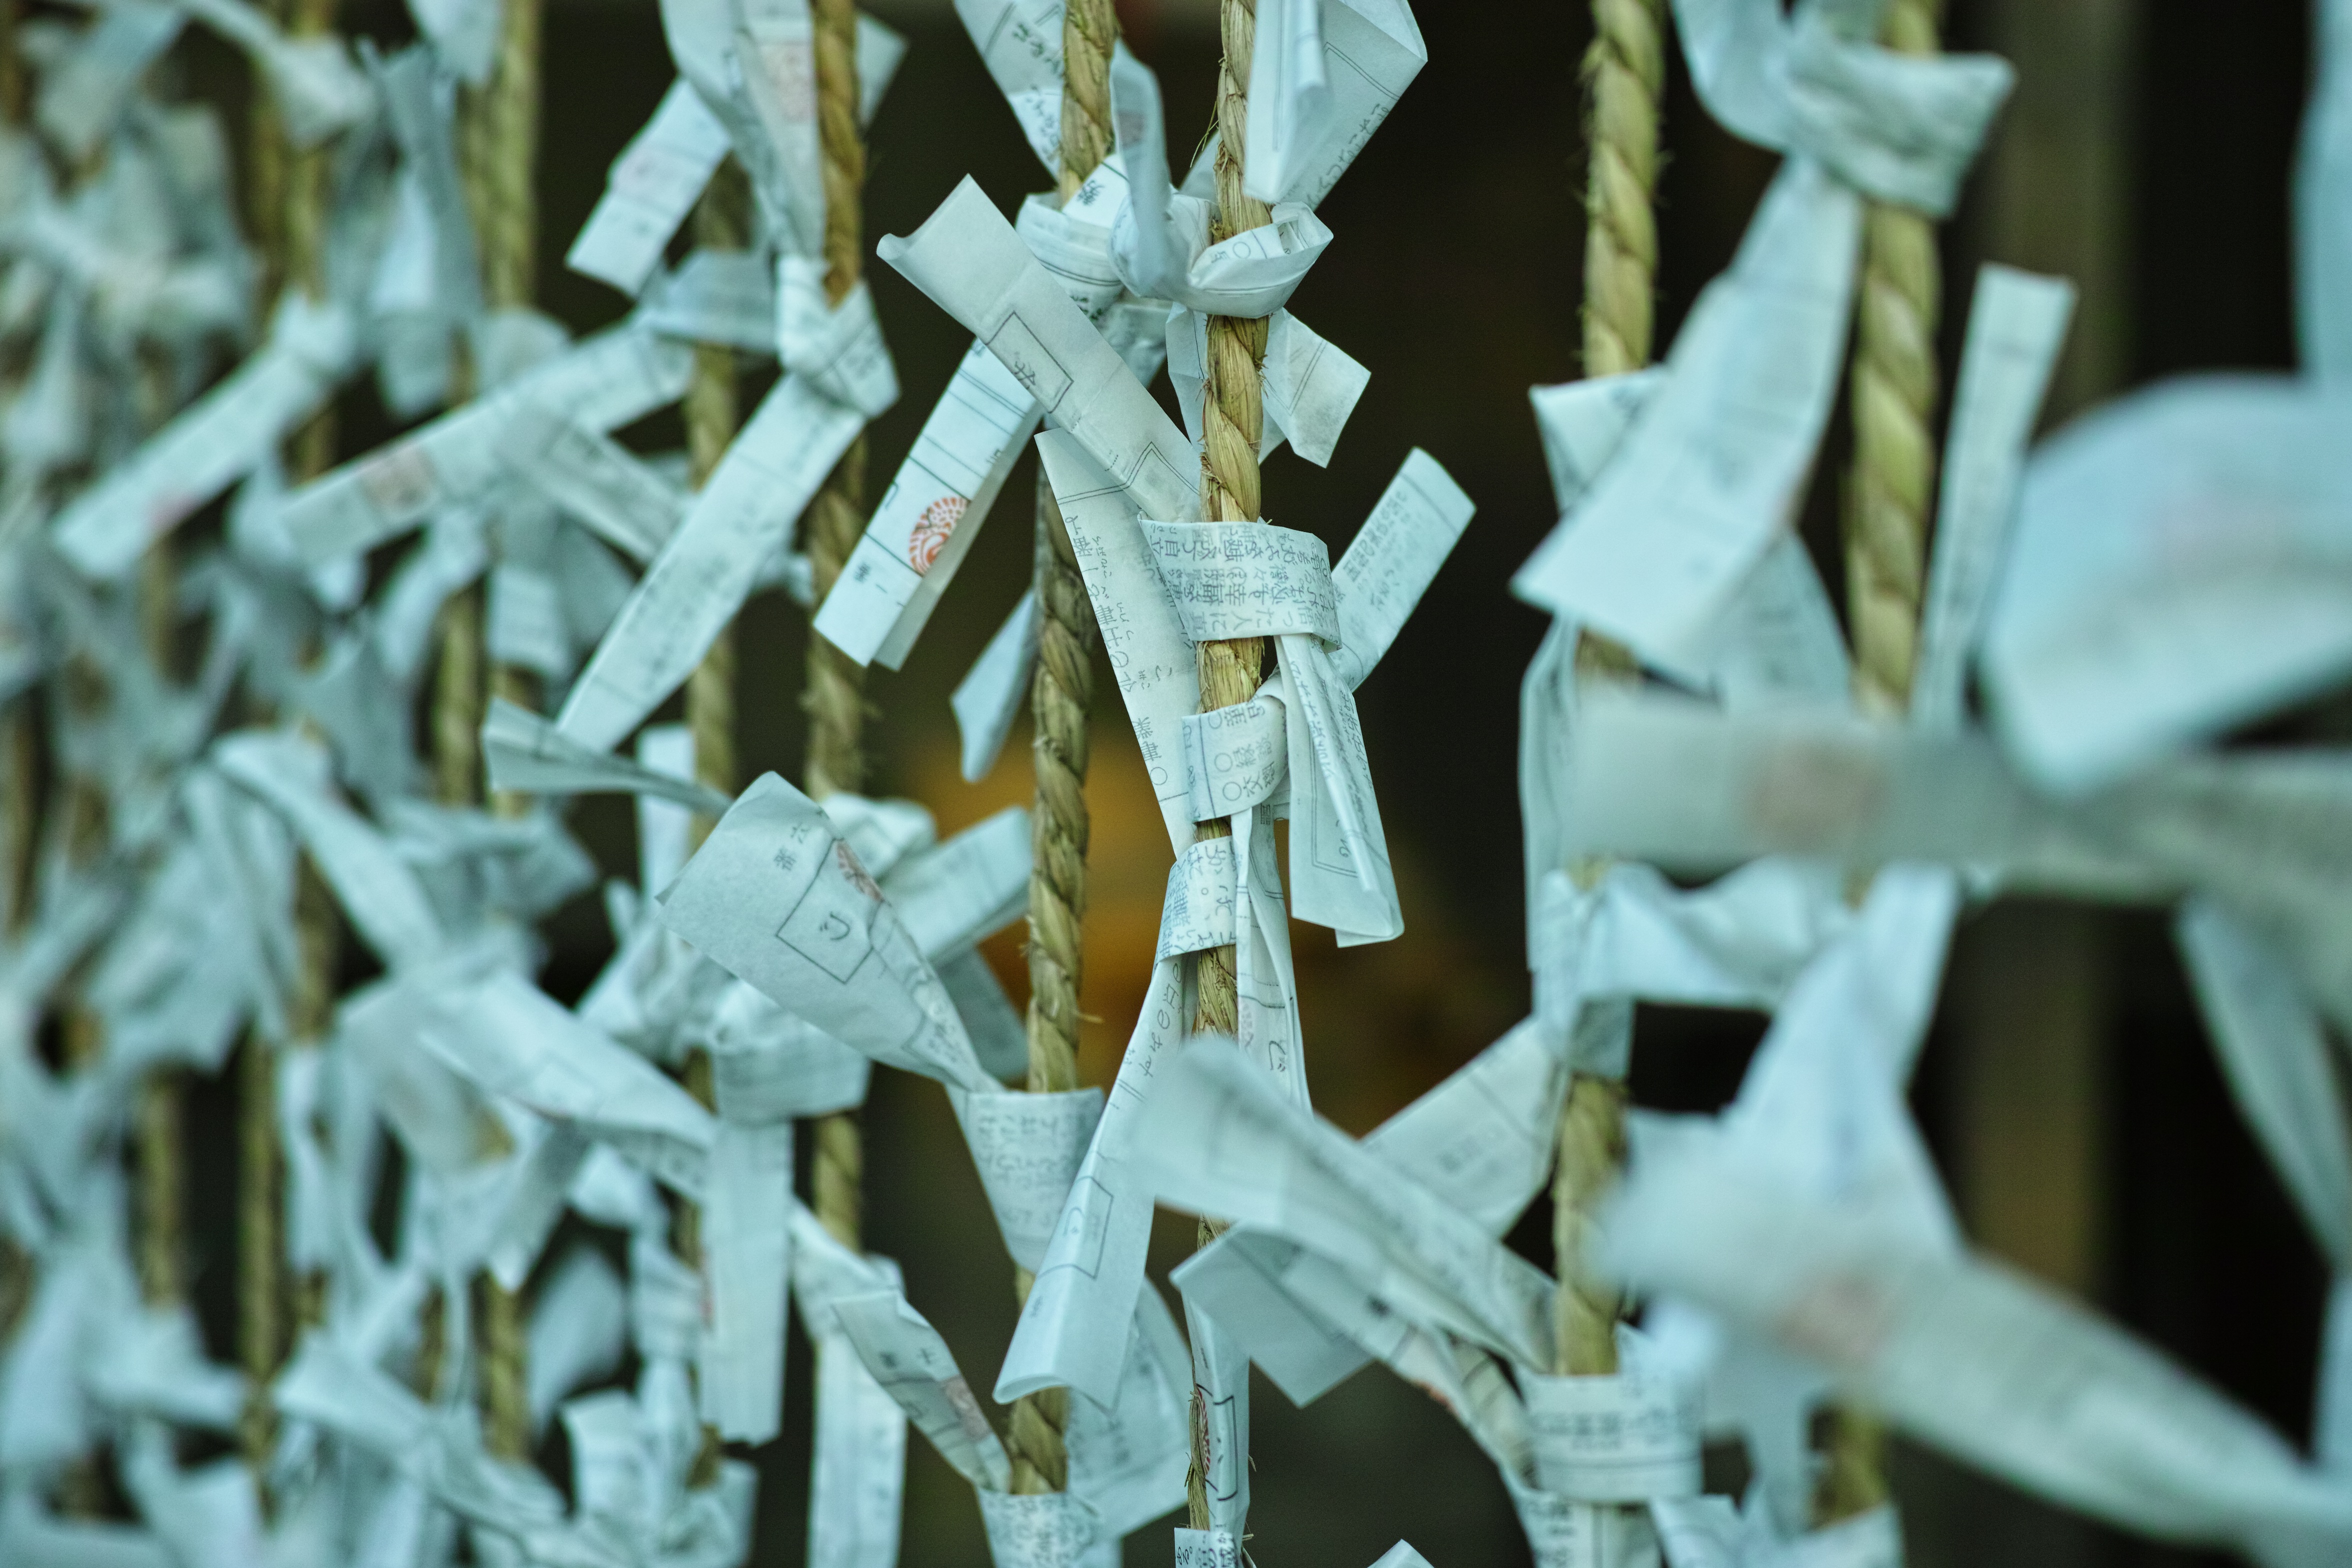
winter, wood, white, leaf, flower, frost, ice, spring, japan, season, close up, art, shrine, kamakura, fortune, macro photography